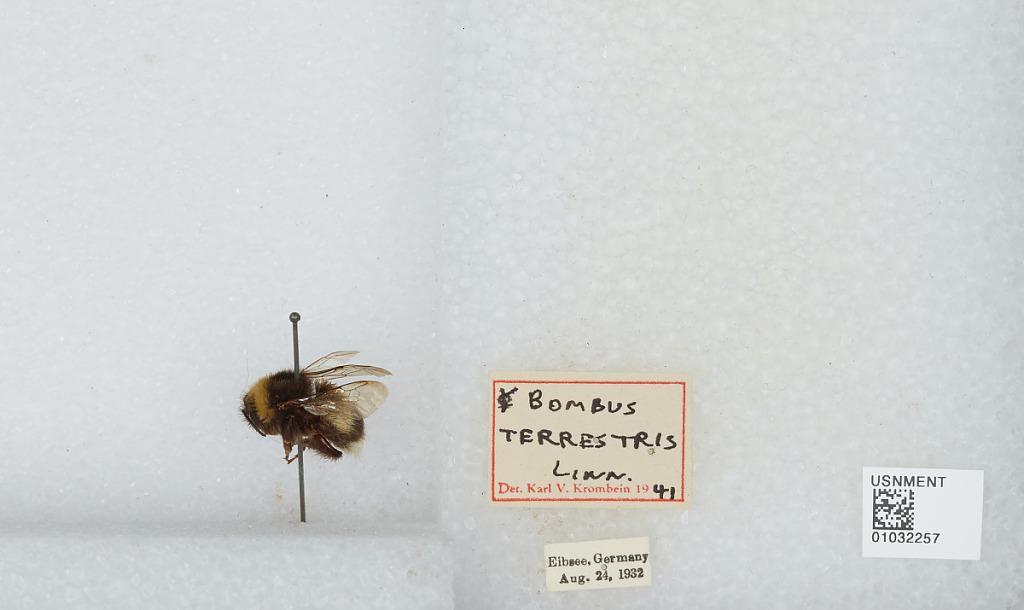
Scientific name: Bombus (Bombus) terrestris (Linnaeus)
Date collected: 1932-8-24
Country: Germany
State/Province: Bavaria
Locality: Eibsee
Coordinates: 47.4562, 10.9729